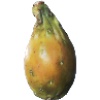
Label: Cactus fruit 1